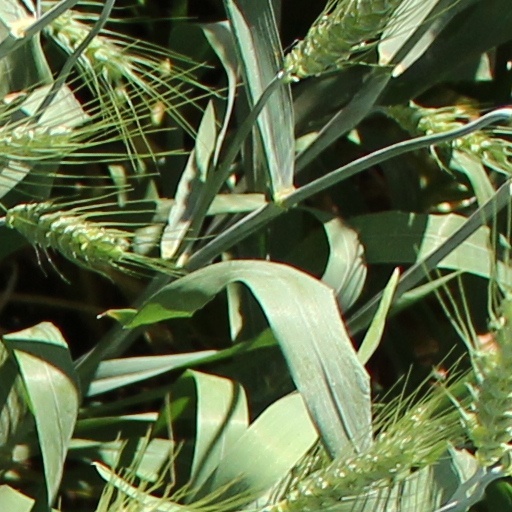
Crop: wheat